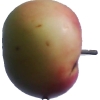
Label: Apple 11